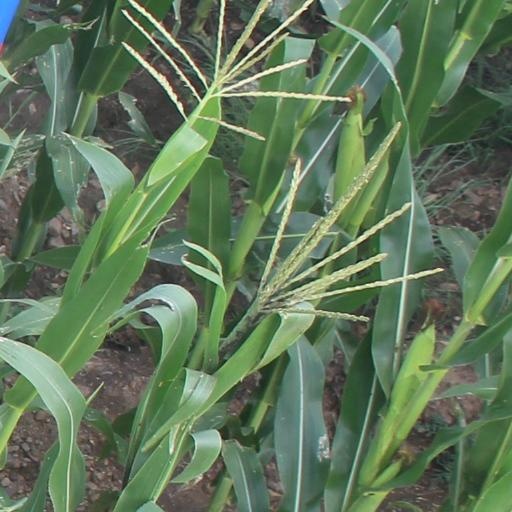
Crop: maize; corn